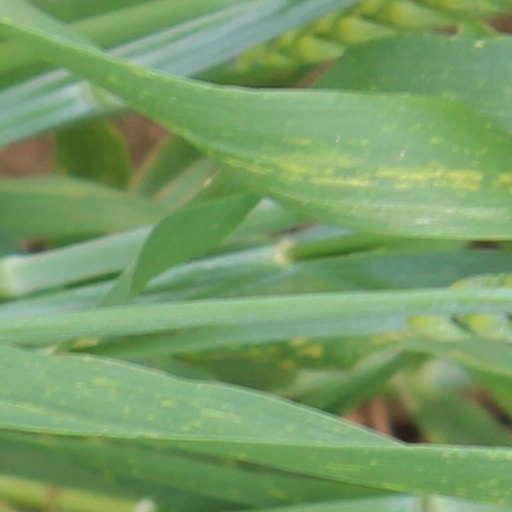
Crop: wheat